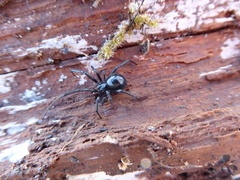
Species: Lactrodectus_hesperus